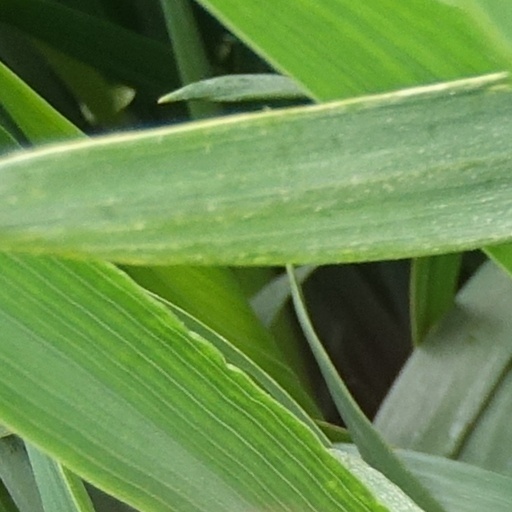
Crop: wheat